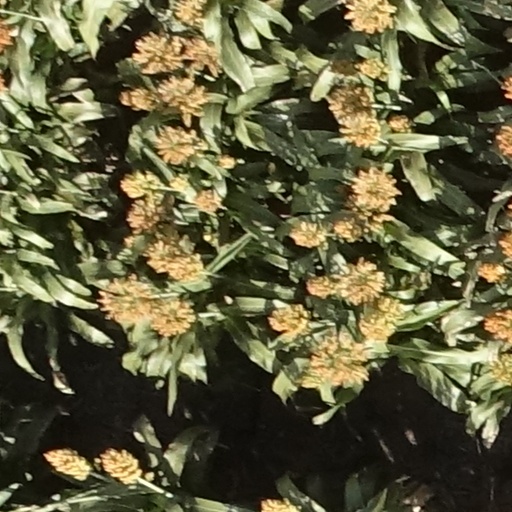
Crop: sorghum